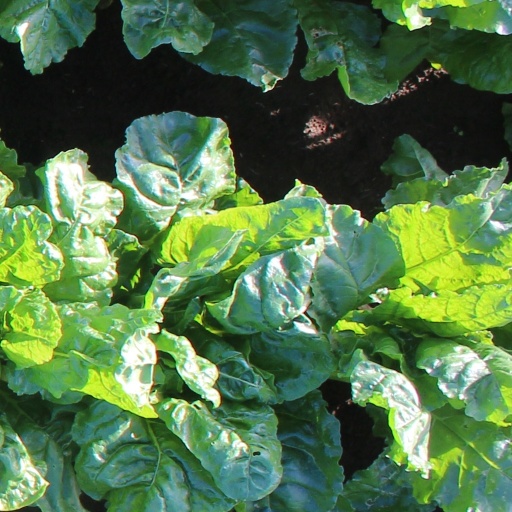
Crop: sugar beet